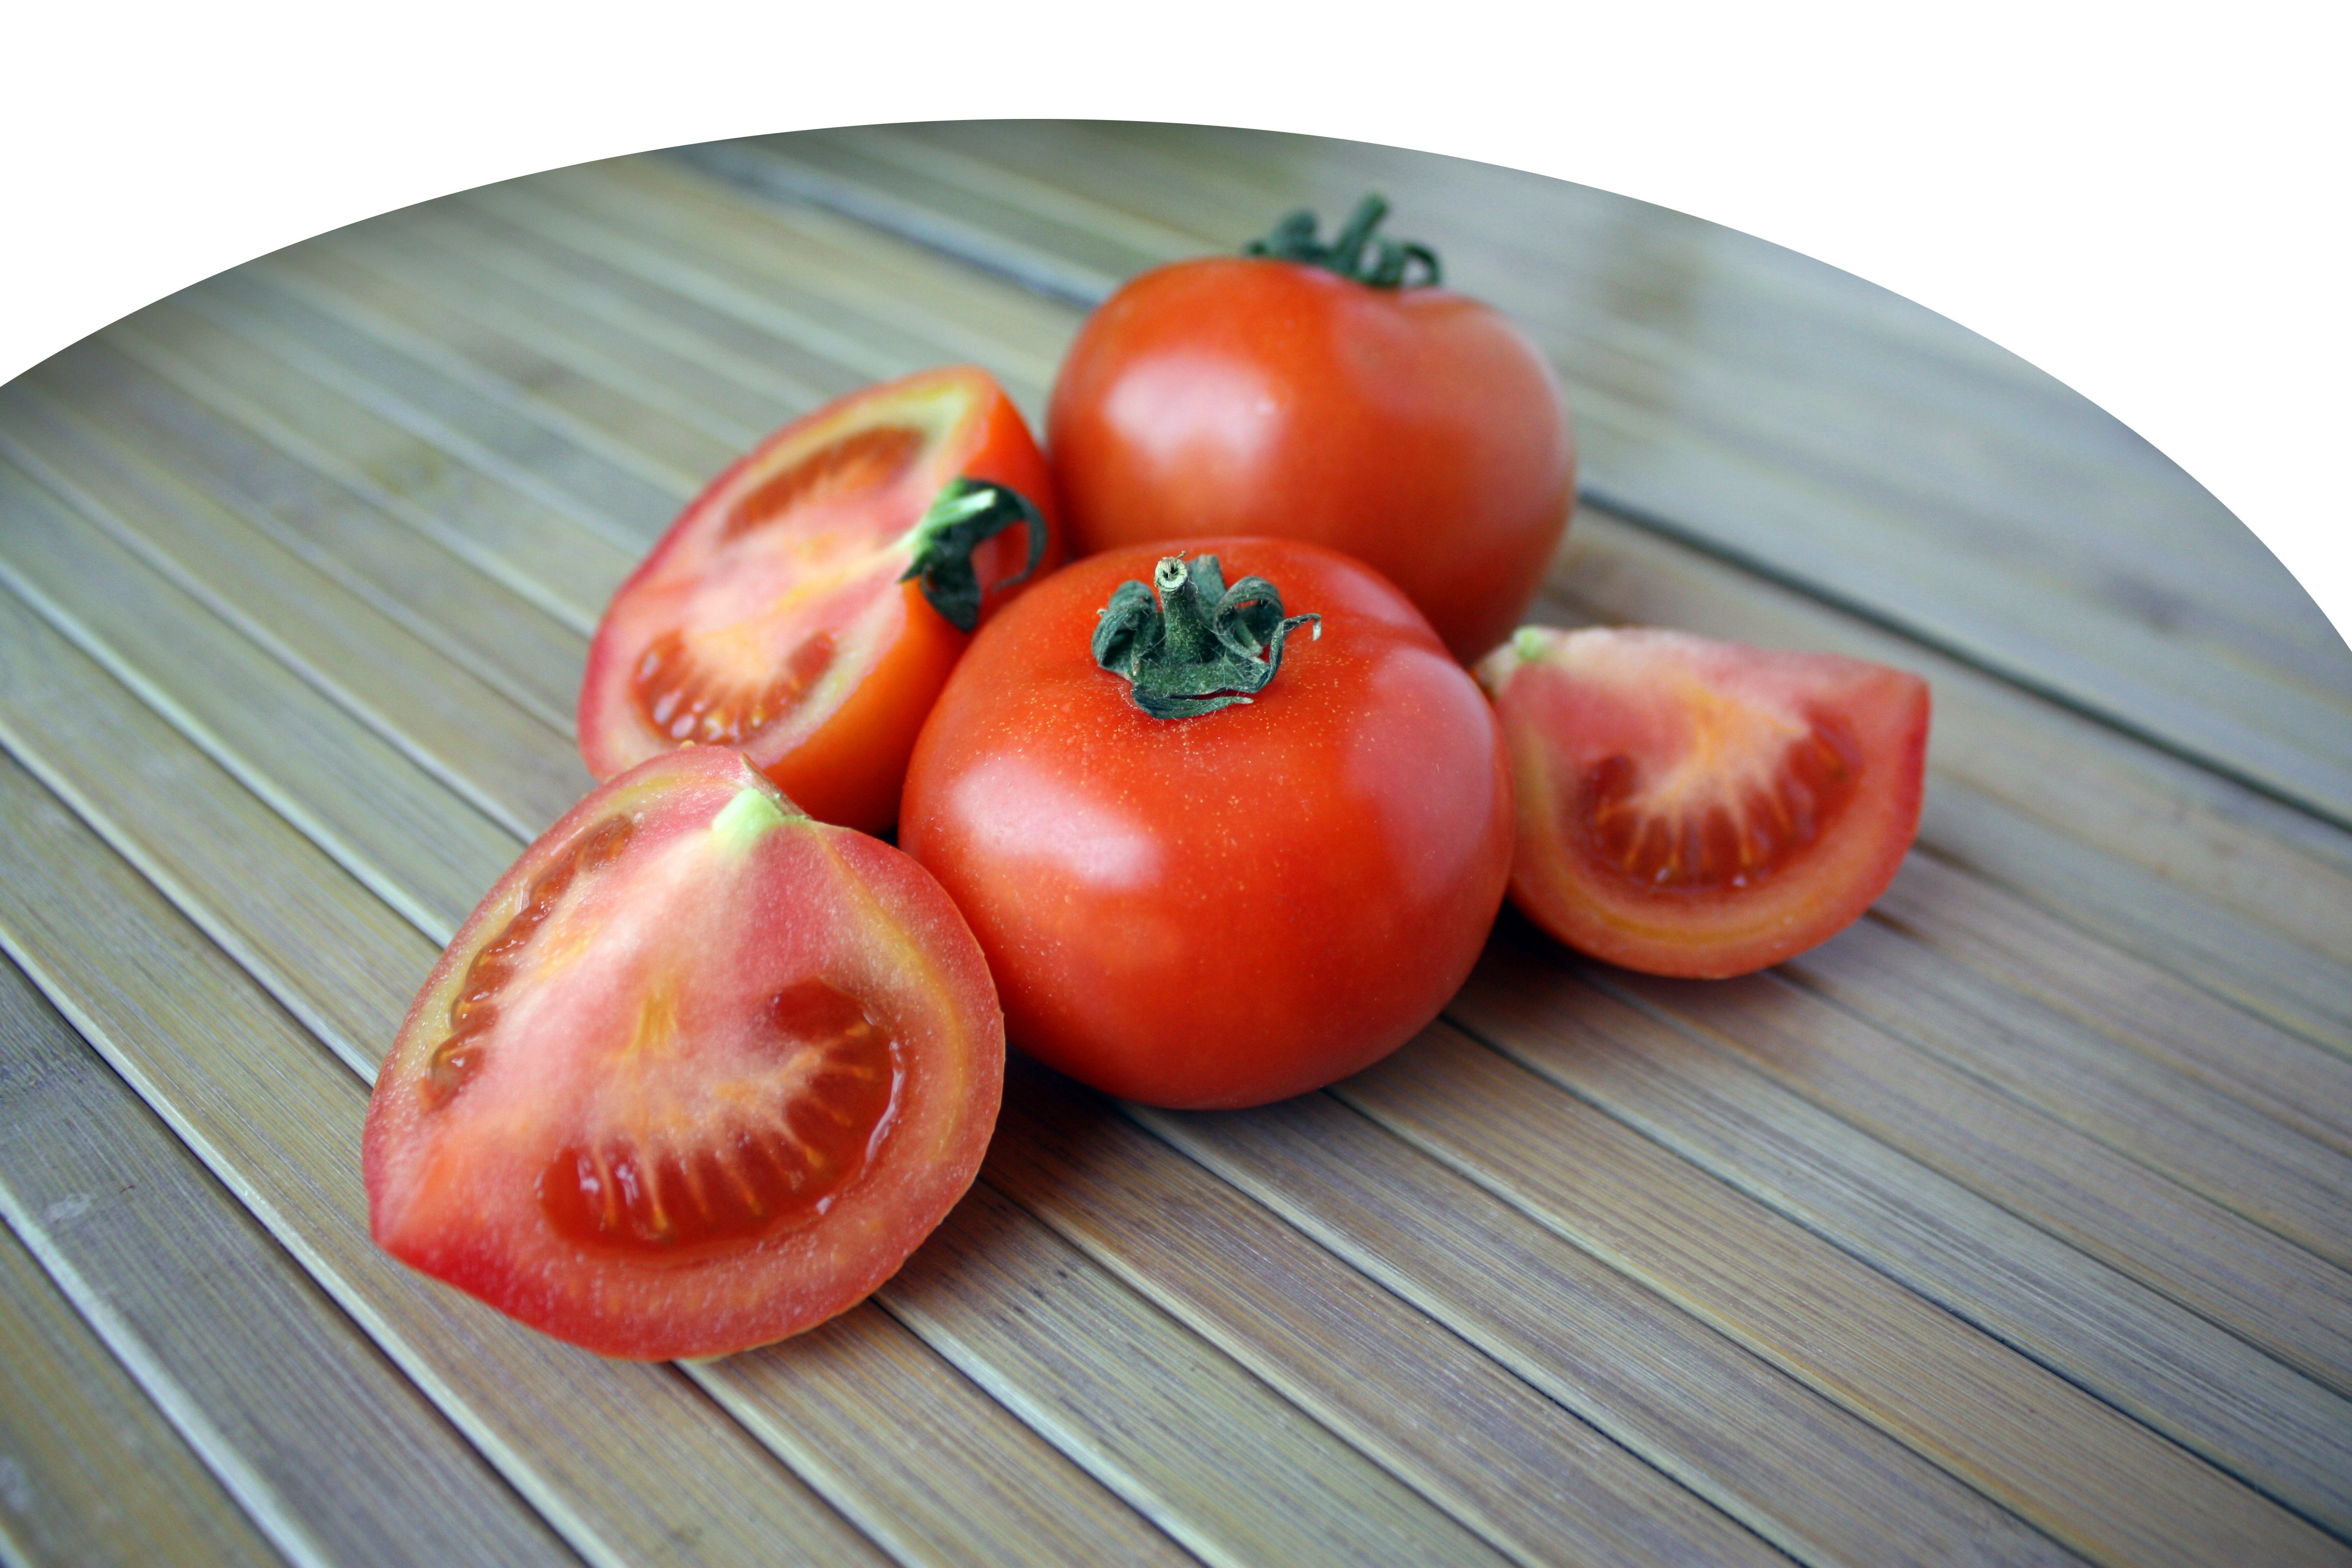
table, plant, fruit, summer, food, salad, red, produce, vegetable, kitchen, recipe, eat, sauce, plants, tomato, surface, cut, clove, seeds, condiment, tomatoes, foods, pulp, edible, organic, mature, flowering plant, gravy, an ingredient, land plant, potato and tomato genus